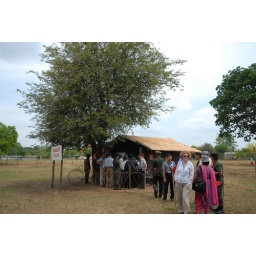
Storage shed for cleared mines at the humanitarian mine action field office in Arunya Pratet, Sa Kaew province